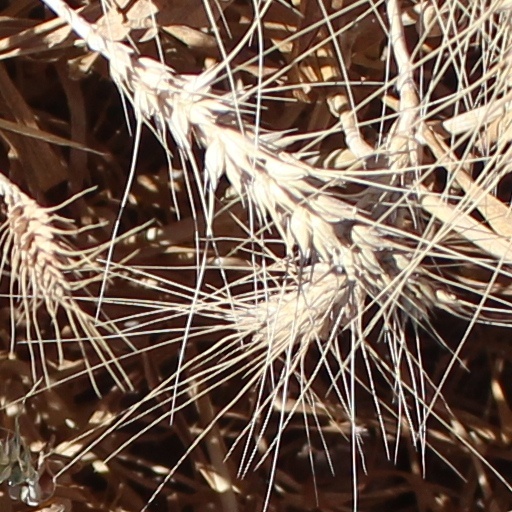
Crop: wheat